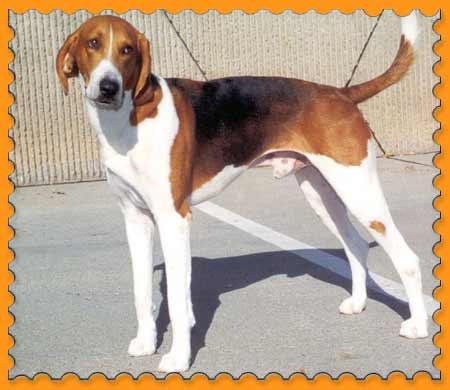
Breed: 216-n000063-Walker_hound